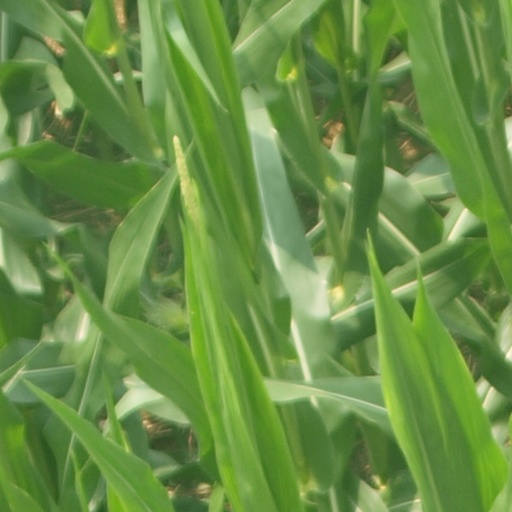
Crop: maize; corn